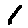
Label: 1